Scott Foster (basketball)

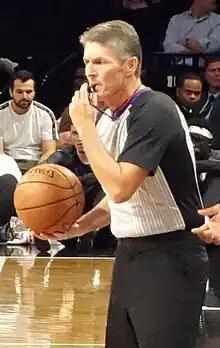
Foster officiating a game in 2018

Scott Foster (born April 8, 1967) is an American professional basketball referee for the National Basketball Association (NBA). He began officiating games for the NBA in the 1994–95 season and wears number 48.